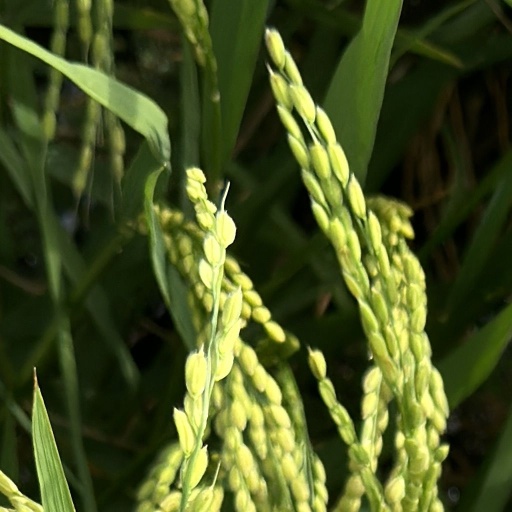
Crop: rice